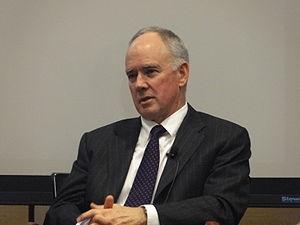
Richard Lynn Alderson, dit Sandy Alderson, né le 22 novembre 1947, est un dirigeant sportif américain. Il est depuis 2010 le directeur général des Mets de New York, club professionnel de baseball évoluant dans les ligues majeures nord-américaines. Il a précédemment été dirigeant de différents autres clubs de baseball, dont les Athletics d'Oakland et les Padres de San Diego.